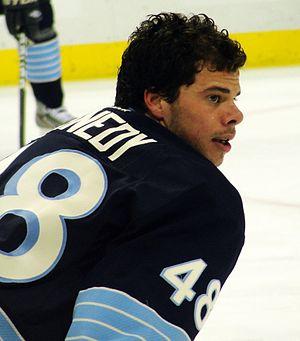
Tyler Kennedy est un joueur professionnel canadien de hockey sur glace. Il commence sa carrière en jouant dans différentes équipes de sa ville natale : le Thunder de Sault-Sainte-Marie puis les Greyhounds de Sault-Sainte-Marie de la Ligue de hockey de l'Ontario. Après deux saisons dans la LHO, il est choisi lors du repêchage d'entrée dans la Ligue nationale de hockey de 2004 en tant que quatre-vingt-dix-neuvième joueur par les Penguins de Pittsburgh.